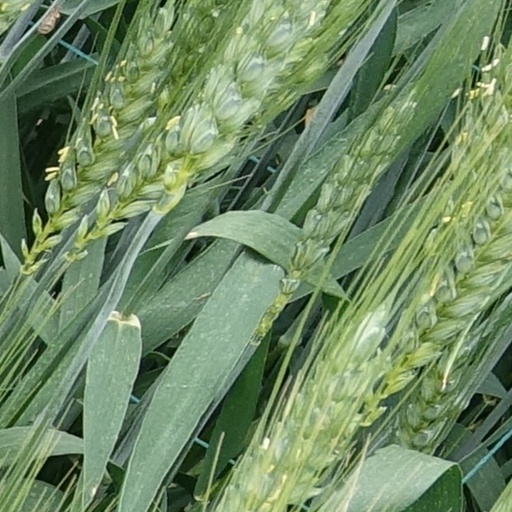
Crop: wheat